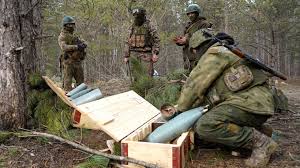
Label: Self Propelled Artillery